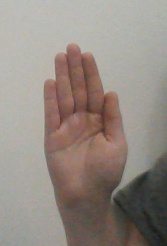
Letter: seen